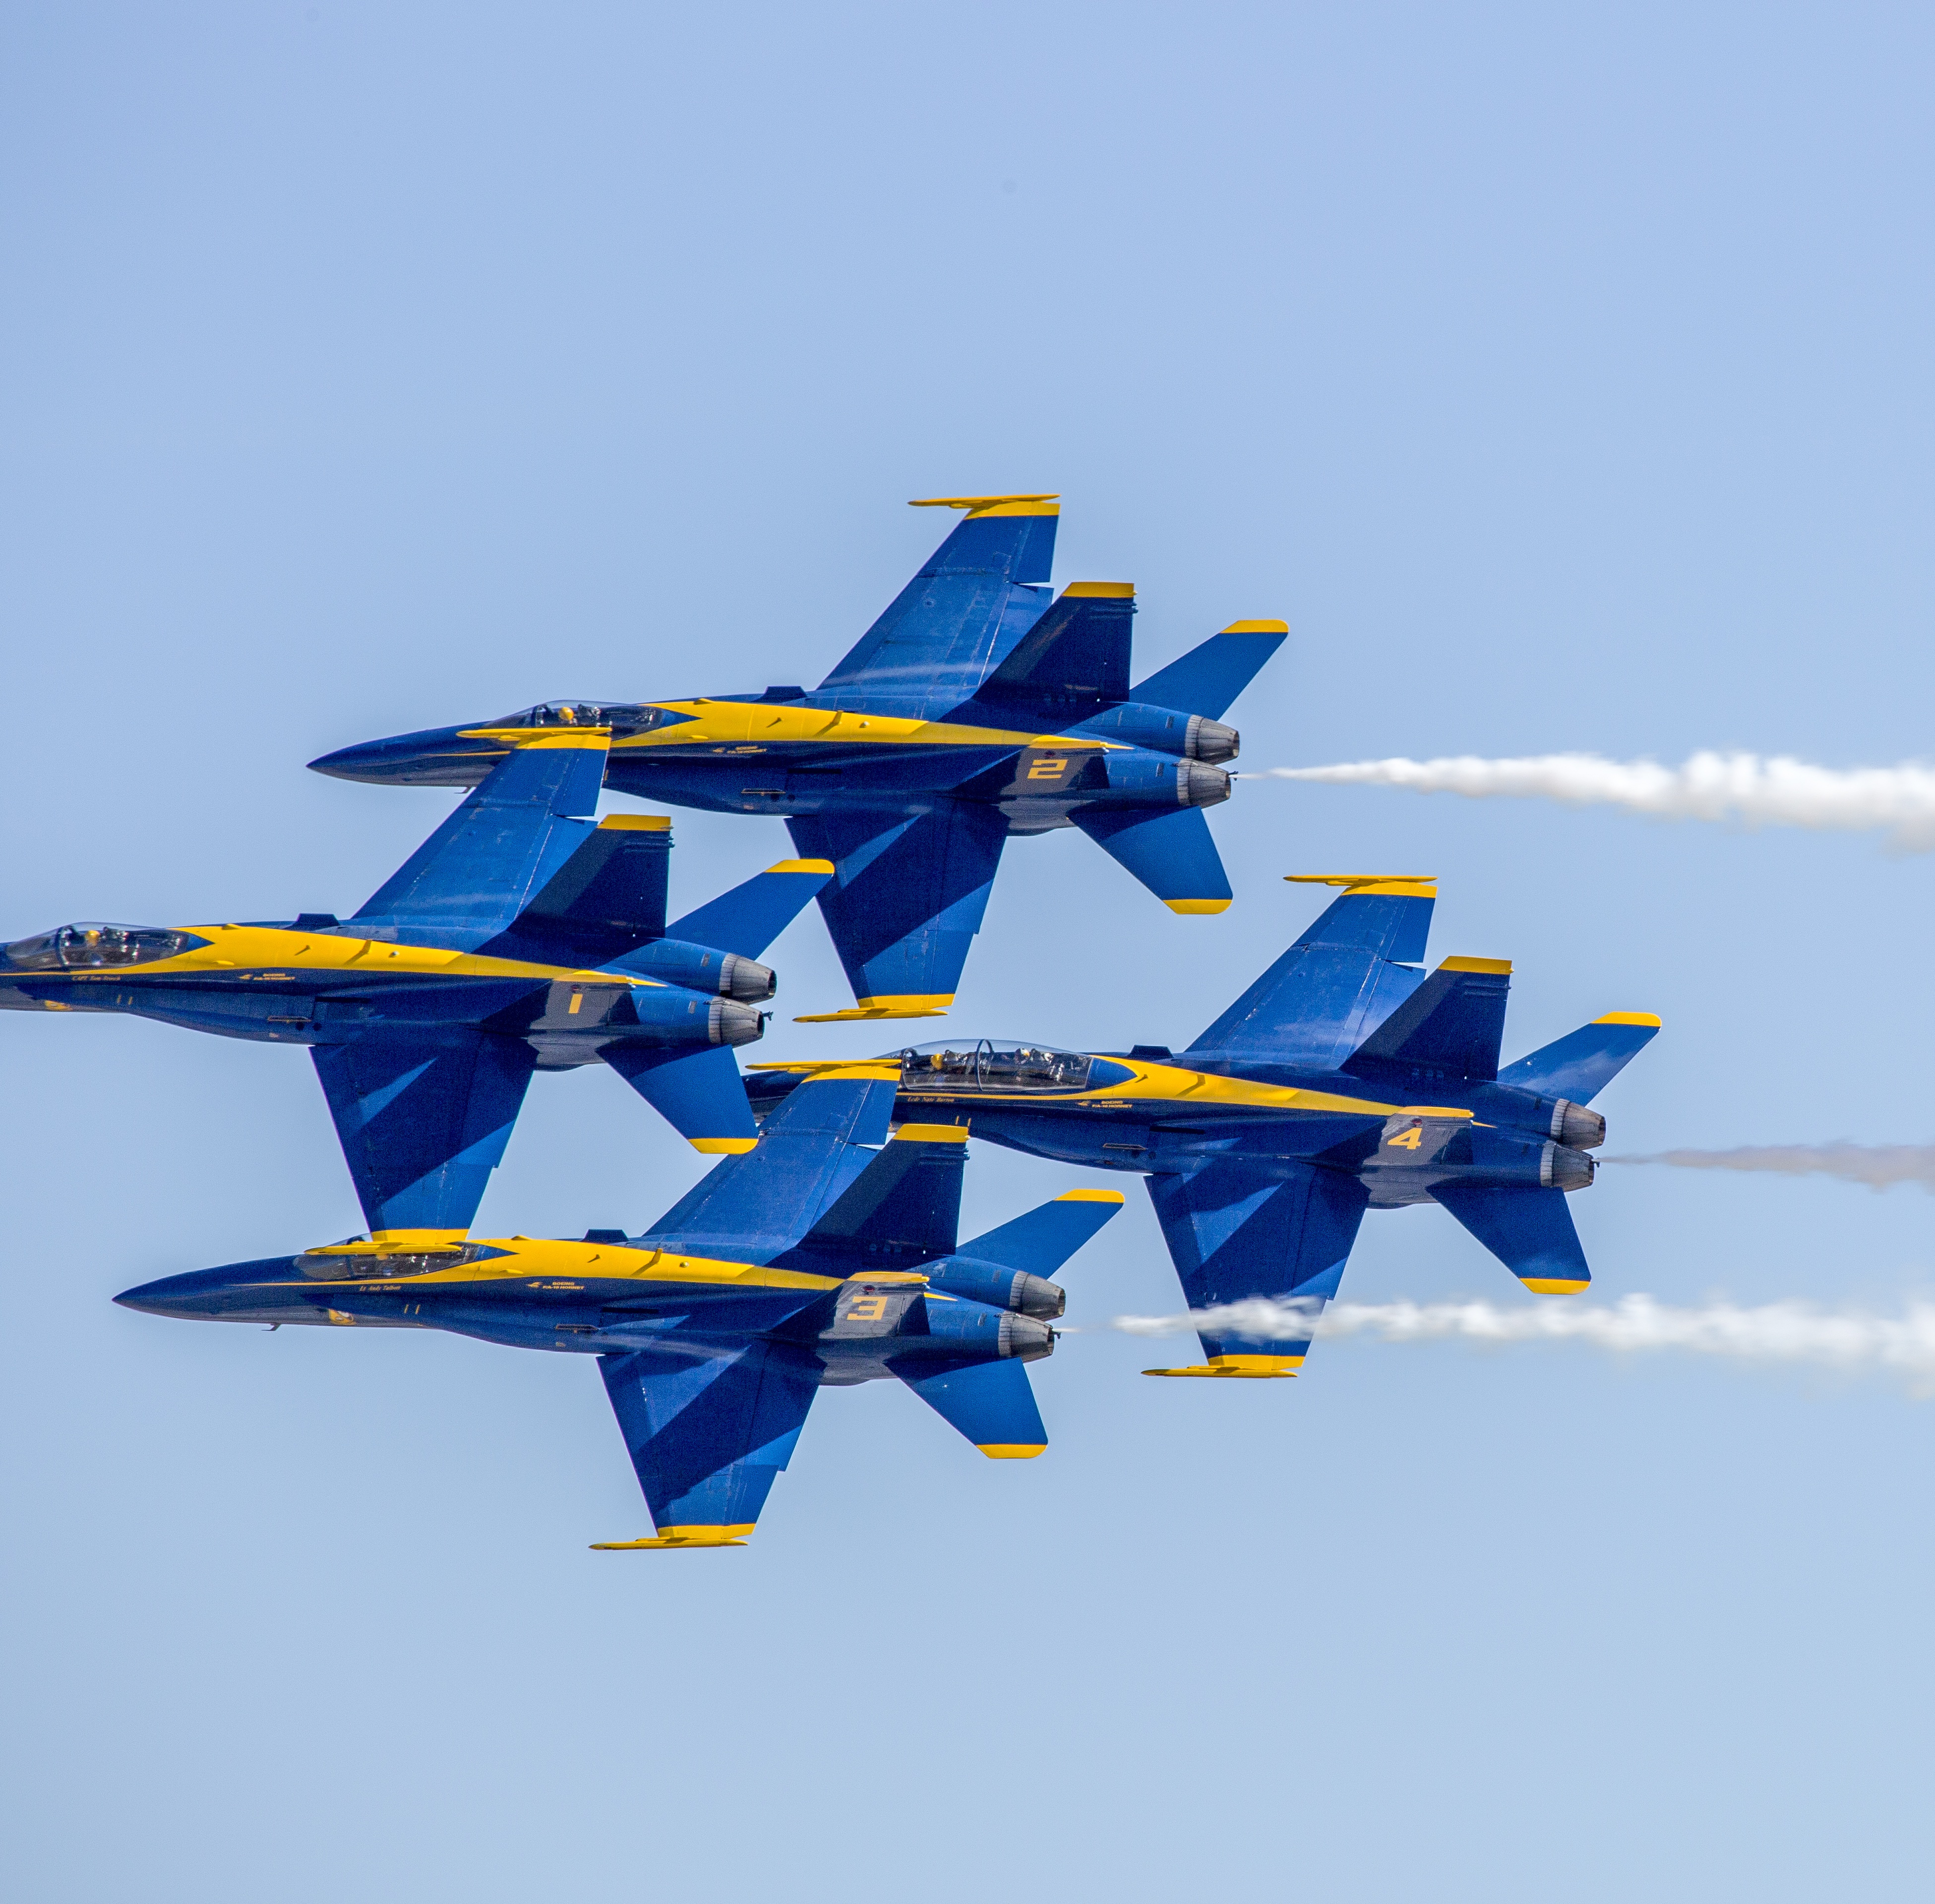
wing, airplane, aircraft, formation, vehicle, aviation, flight, blue, airshow, air show, air force, jet aircraft, aerobatics, fighter aircraft, military aircraft, atmosphere of earth, general aviation, sukhoi su 35bm, sukhoi su 27, blue angles